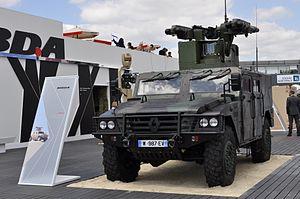
Véhicule de marque Renault surmonté d'une tourelle qui porte des lanceurs de missiles Mistral et une mitrailleuse (au centre). Photo prise à l'aire Exposition MBDA au salon du Bourget 2015
La France, dotée d'un complexe militaro-industriel, exporte de l'armement auprès d'États étrangers. C'est dans les années 2010 le troisième pays exportateur d'armement au monde, derrière les États-Unis et la Russie ; l'Hexagone a toujours figuré depuis les années 1950 parmi les cinq premiers exportateurs mondiaux d'armes.
Le Sherpa Light Carrier présenté à l'origine sous le nom de Sherpa 3 est un véhicule tactique léger. Il appartient à la gamme des véhicules tactiques de Renault Trucks Defense. Présenté lors du salon Eurosatory 2006 en même temps que le Sherpa 2, différentes versions ont été présentées au public en 2008.
Le missile transportable anti-aérien léger « Mistral » est un missile sol-air très courte portée de conception « tire et oublie », infrarouge passif. Il est utilisé dans une grande variété de systèmes d’armes ayant pour objet la défense antiaérienne à basse et très basse altitude.